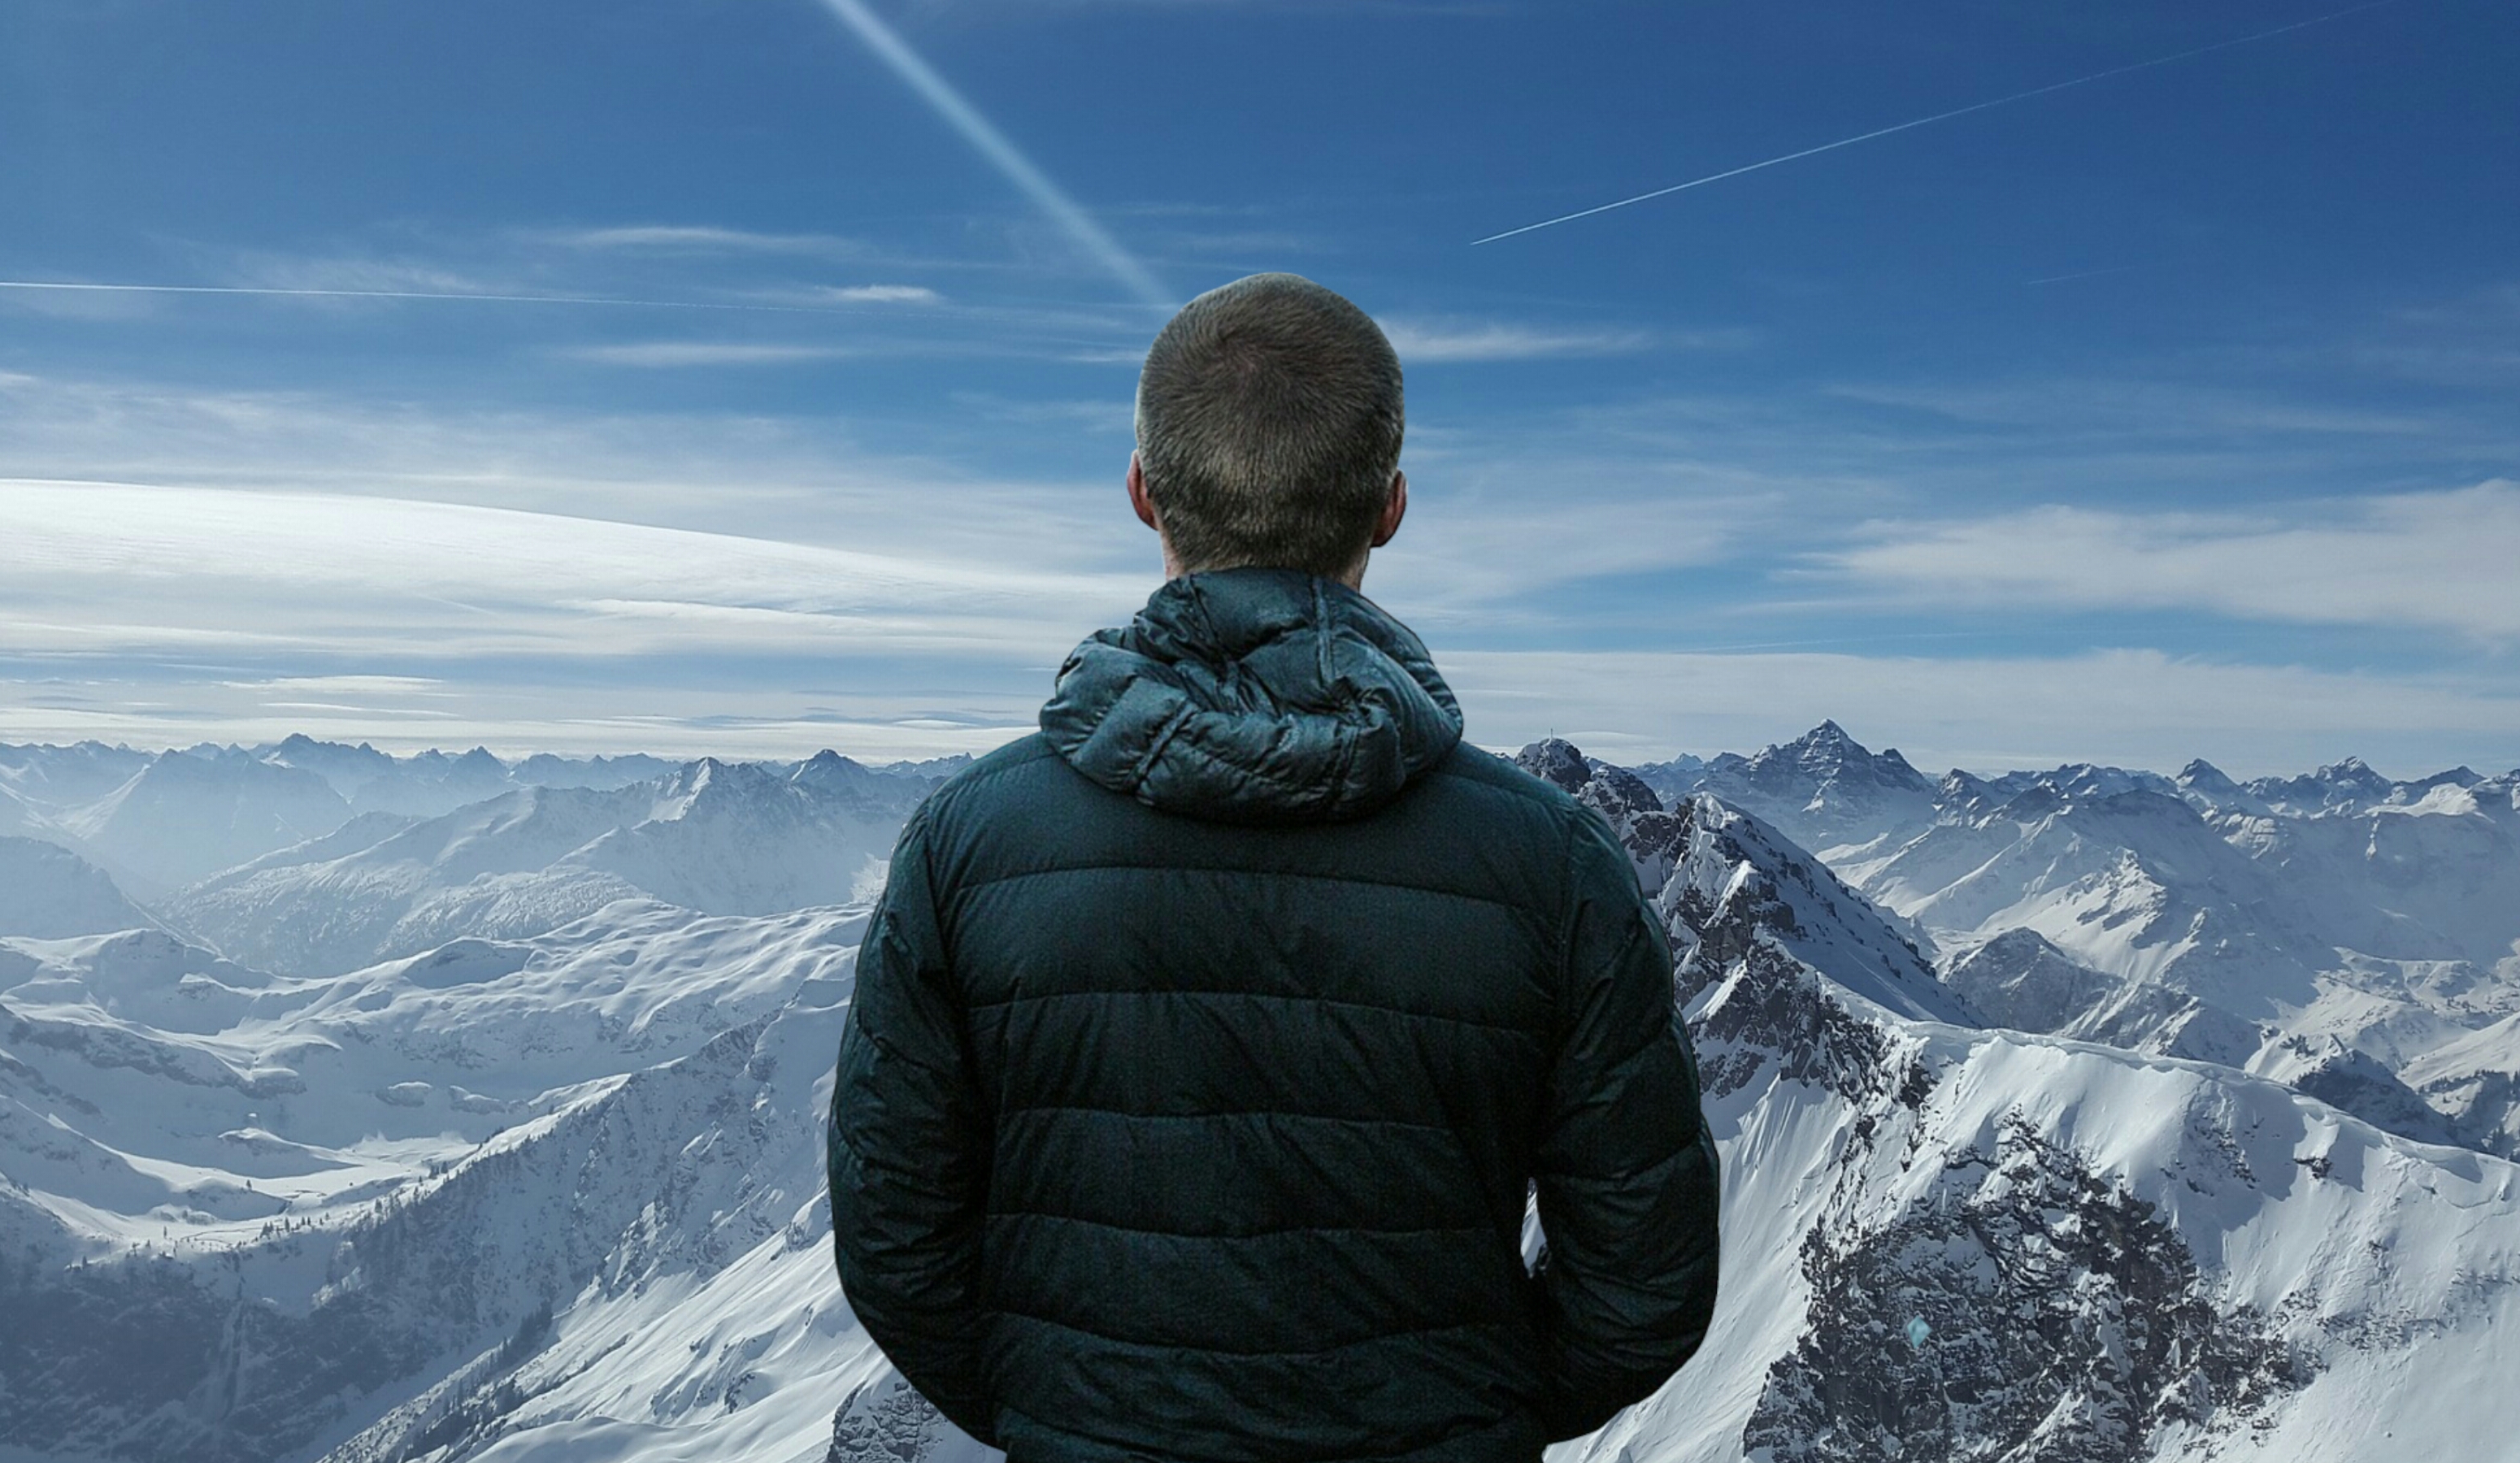
mountain, hiking, man, sport, achieve, peaceful, nature, landscape, mountains, alpine, male, outdoors, leisure, panoramic, scene, rocky, austria, alps, snow, winter, panorama, mountainous landforms, mountain range, sky, ridge, cloud, summit, geological phenomenon, adventure, mountaineer, glacial landform, mountaineering, ar te, terrain, massif, fell, fun, vacation, extreme sport, nunatak, mountain guide